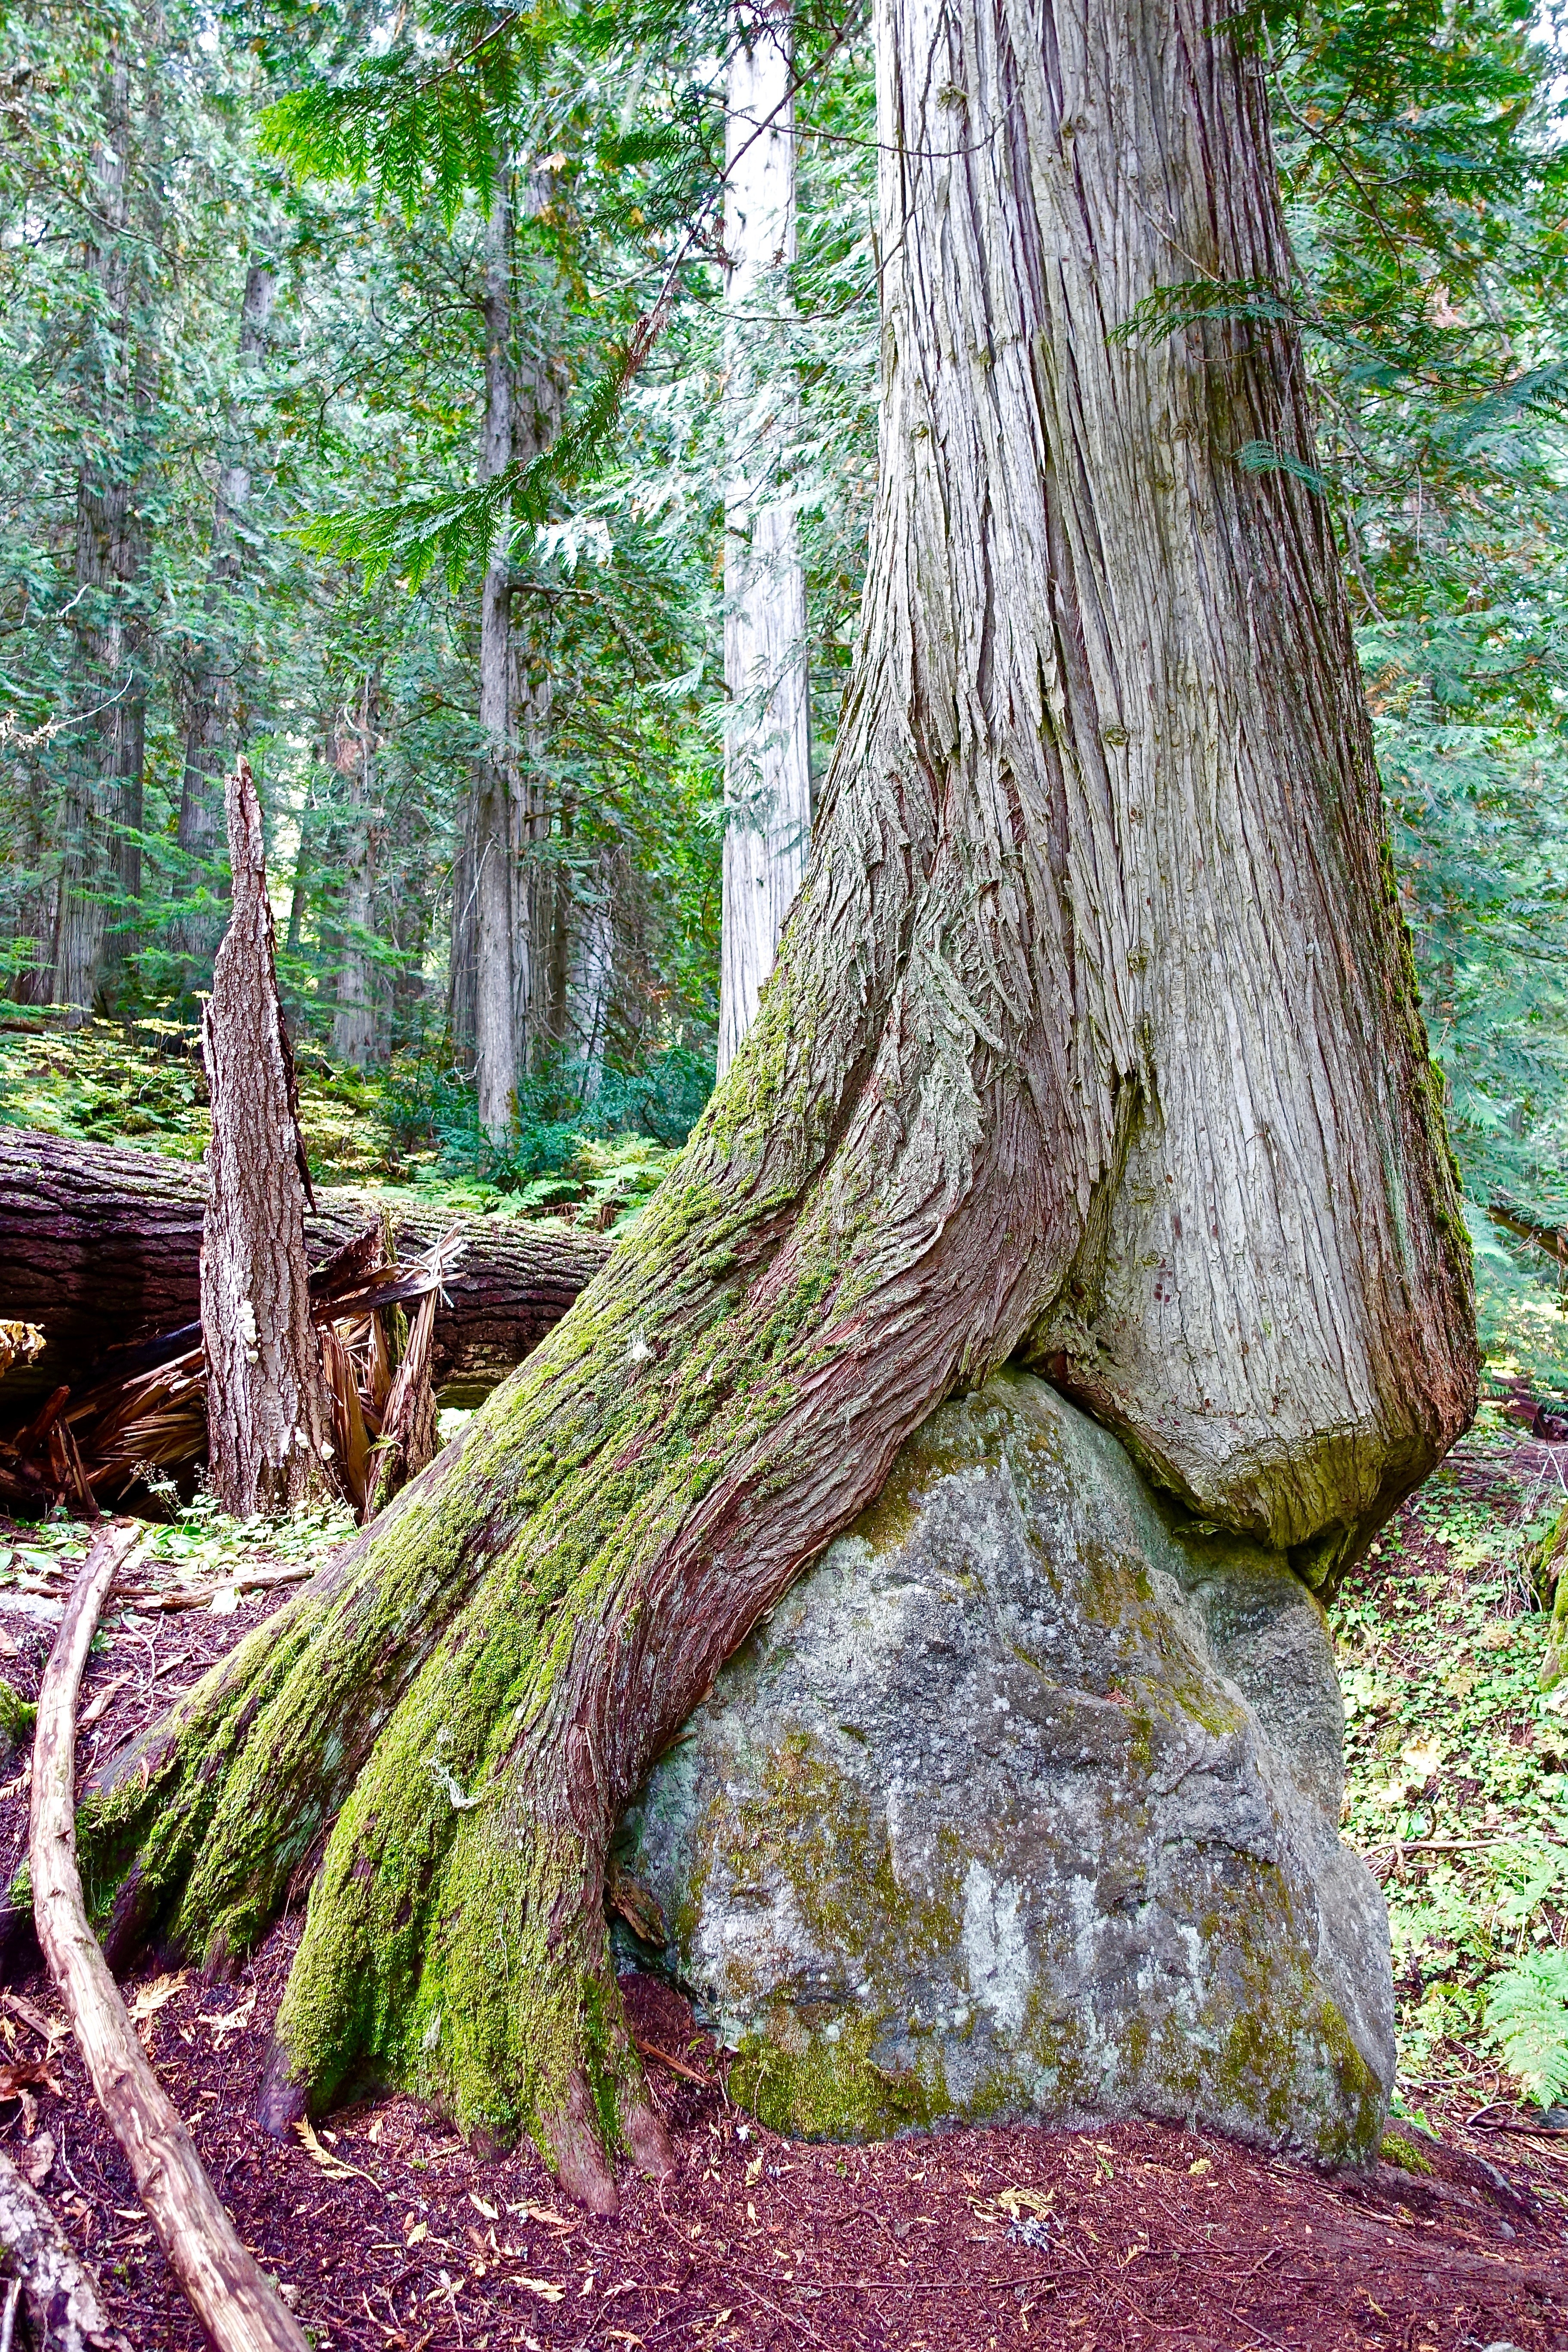
tree, nature, forest, rock, branch, plant, wood, leaf, trunk, stone, green, autumn, botany, flora, season, spruce, deciduous, grove, woodland, habitat, ecosystem, nestle, old growth forest, natural environment, plant stem, woody plant, temperate coniferous forest, land plant, engulf, surround